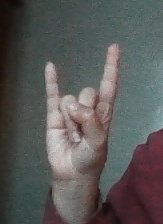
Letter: la